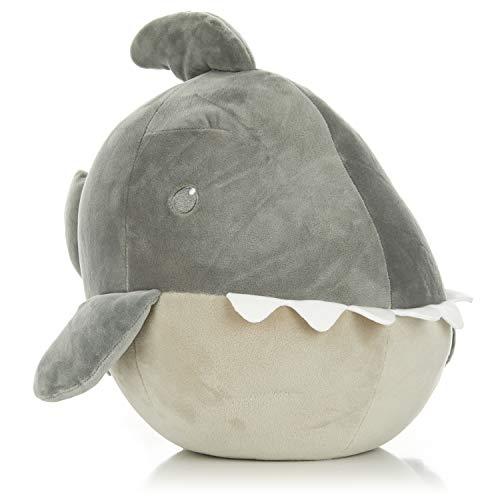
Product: Cuddle Pal - Round Large Shark - Shadow - Stuffed Animal Plush 11.5"
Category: Toys & Games | Stuffed Animals & Plush Toys
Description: DEPENDABLE FRIEND: This plush is a comforting pal and perfect for get well wishes, birthdays, and more It is a huggable travel friend for kids on road trips and airplanes, or a cute bedroom decoration.
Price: $17.70
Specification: ProductDimensions:12.5x8x4inches|ItemWeight:15.5ounces|ShippingWeight:15.5ounces(Viewshippingratesandpolicies)|ASIN:B079XCFB7D|Itemmodelnumber:90837|Manufacturerrecommendedage:0-3years